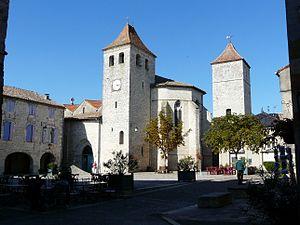
Église de Lauzerte
Cet article recense les localités qui adhèrent à l'association Les Plus Beaux Villages de France.
Cet article recense les monuments historiques de Tarn-et-Garonne, en France.
Lauzerte est une commune française située dans le département de Tarn-et-Garonne, en région Occitanie.